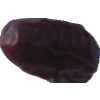
Label: dates